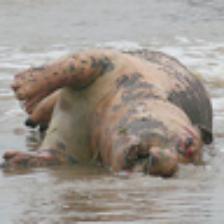
Label: NonHuman